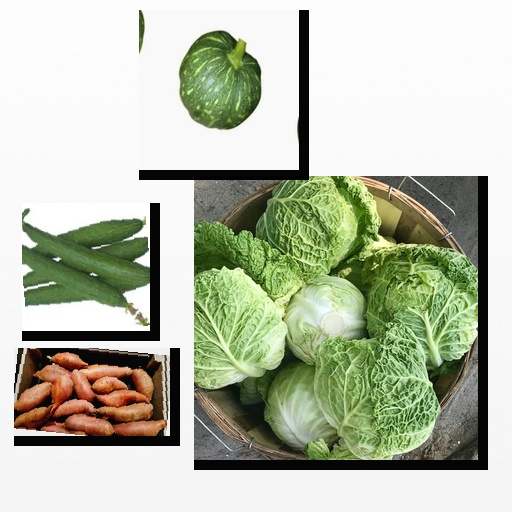
Food items: sponge_gourd, cabbage, pumpkin, sweet_potato